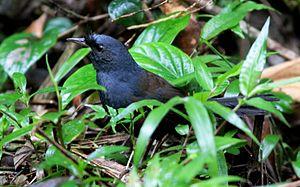
Merulaxis est un genre d'oiseaux de la famille des Rhinocryptidés. Il se trouve à l'état naturel au Brésil.